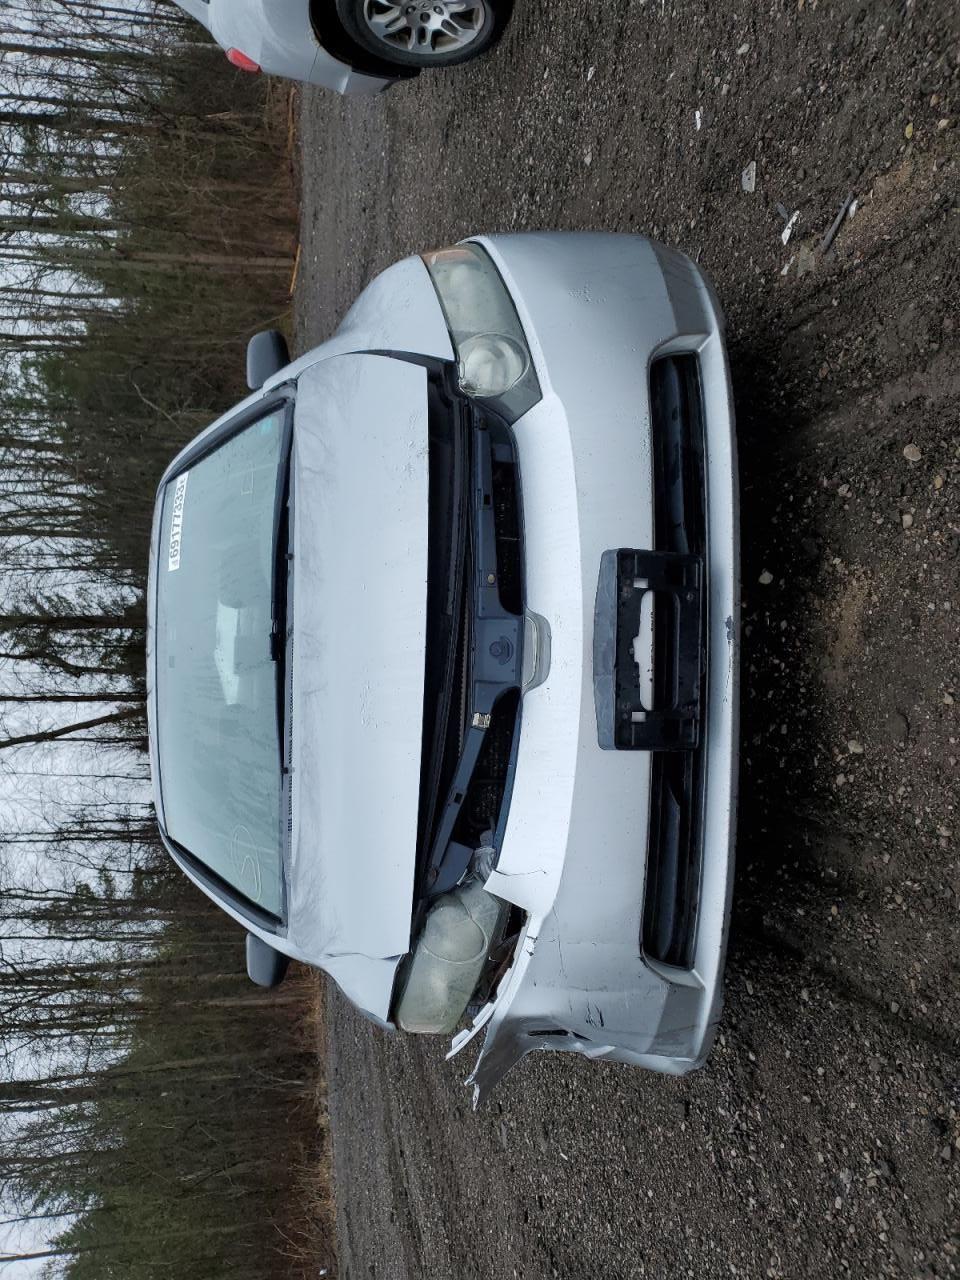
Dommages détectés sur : pare-choc avant, feu avant droit, capot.
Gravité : majeur